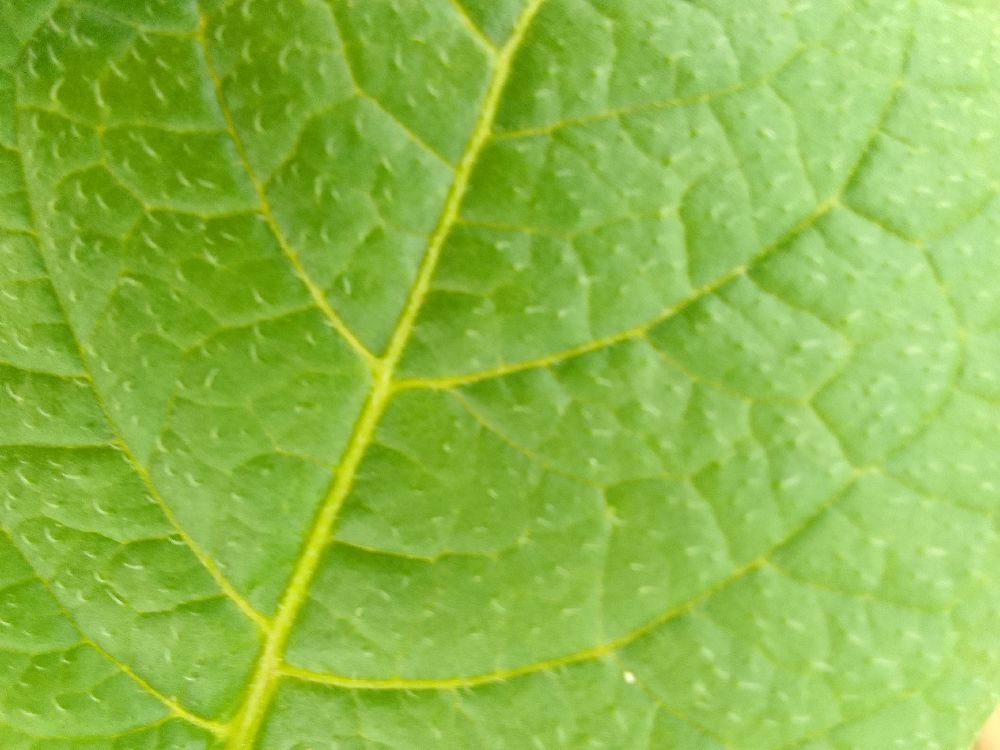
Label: Healthy